Bigger Than the Sky

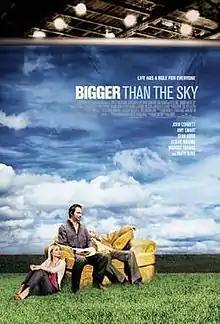
Movie poster

Bigger Than the Sky is a 2005 American drama film directed by Al Corley, written by Rodney Patrick Vaccaro, and starring Marcus Thomas, John Corbett, Amy Smart, Sean Astin, Clare Higgins, and Patty Duke. Its plot follows a man, who after breaking up with his girlfriend, auditions for a local community theatre production of "Cyrano de Bergerac".